Elizabeth Sandunova

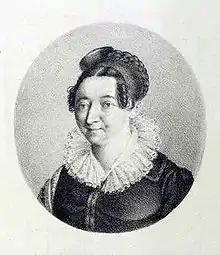
Elizabeth Sandunova

Elizabeth Semyonovna Sandunova, also known as Uranova, and Liza Uranova (1772/76 – 3 December 1826), was a Russian stage actress and operatic mezzo-soprano and the wife of Sila Sandunov.